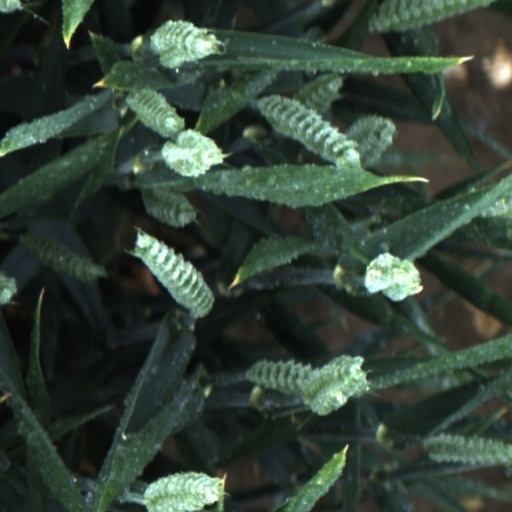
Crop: wheat